Comet (retailer)

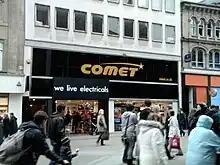
In the late 2000s, Comet experimented with High Street branches such as this on Briggate in Leeds. They were closed shortly afterwards.

In September 2007, just before the 2008 financial crisis, KESA warned that its prospects in the United Kingdom were "uncertain" as the credit crunch and higher interest rates could lead to consumers cutting back their spending on new electrical products. Analysts at Landsbanki said: "[W]e see serious long run threats to electrical retailing from the growth of the internet, the proliferation of competition and the resultant downward pressure on prices and margins."